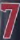
Number: 7